Ty Cobb

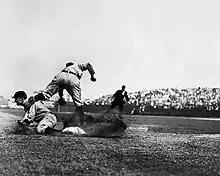
Charles M. Conlon's famous picture of Cobb stealing third base during the 1909 season

The Tigers won the AL pennant again in 1909. During the World Series, Cobb's last, he stole home in the second game, igniting a three-run rally, and also plated a team-high five RBIs for the series. Despite those highlights, he finished with a subpar .231 batting average, as the Tigers lost to Honus Wagner and the powerful Pittsburgh Pirates in seven games. Although the postseason was marred by another setback, he won the [Major League Baseball] Triple Crown that year by hitting .377 with 107 RBI and nine home runs, all inside the park, thus becoming the only player of the modern era to lead his league in home runs in a season without hitting a ball over the fence.